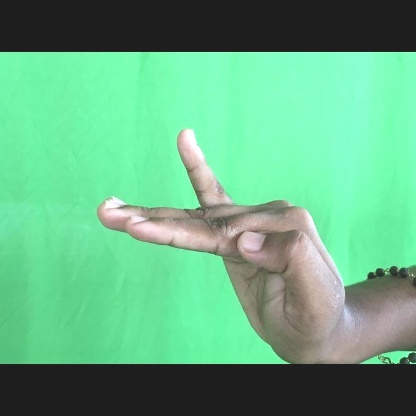
Mudra: Hamsapaksha